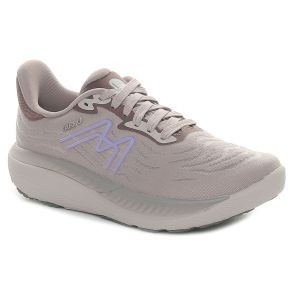
Karhu Scarpa da Running Donna  Ikoni 3.0 Grigio Viola   Sconto 13%
Prezzo: 135,00 €